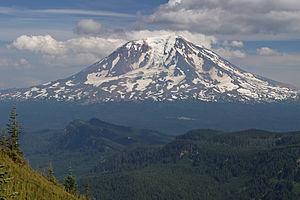
Les stratovolcans listés ci-dessous sont actifs ou l'ont été pendant l'Holocène. Le Global Volcanism Program de la Smithsonian Institution en dénombre plus de 700.